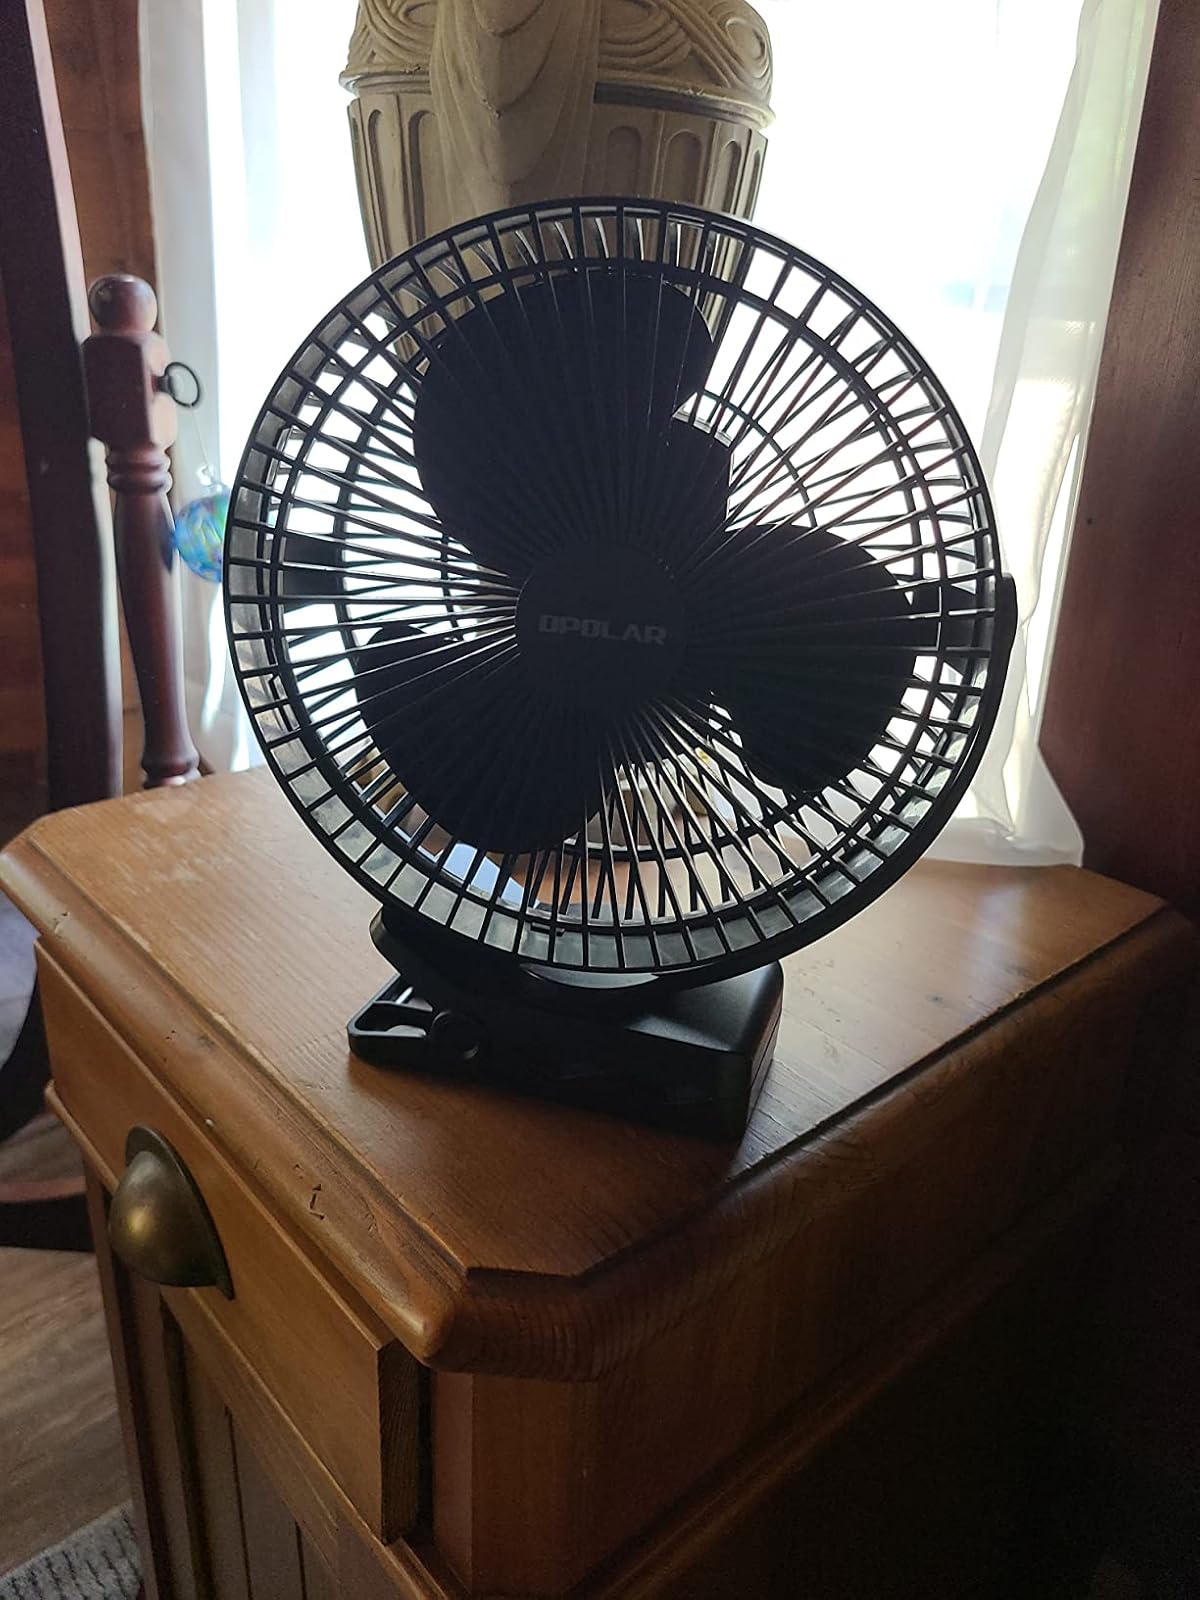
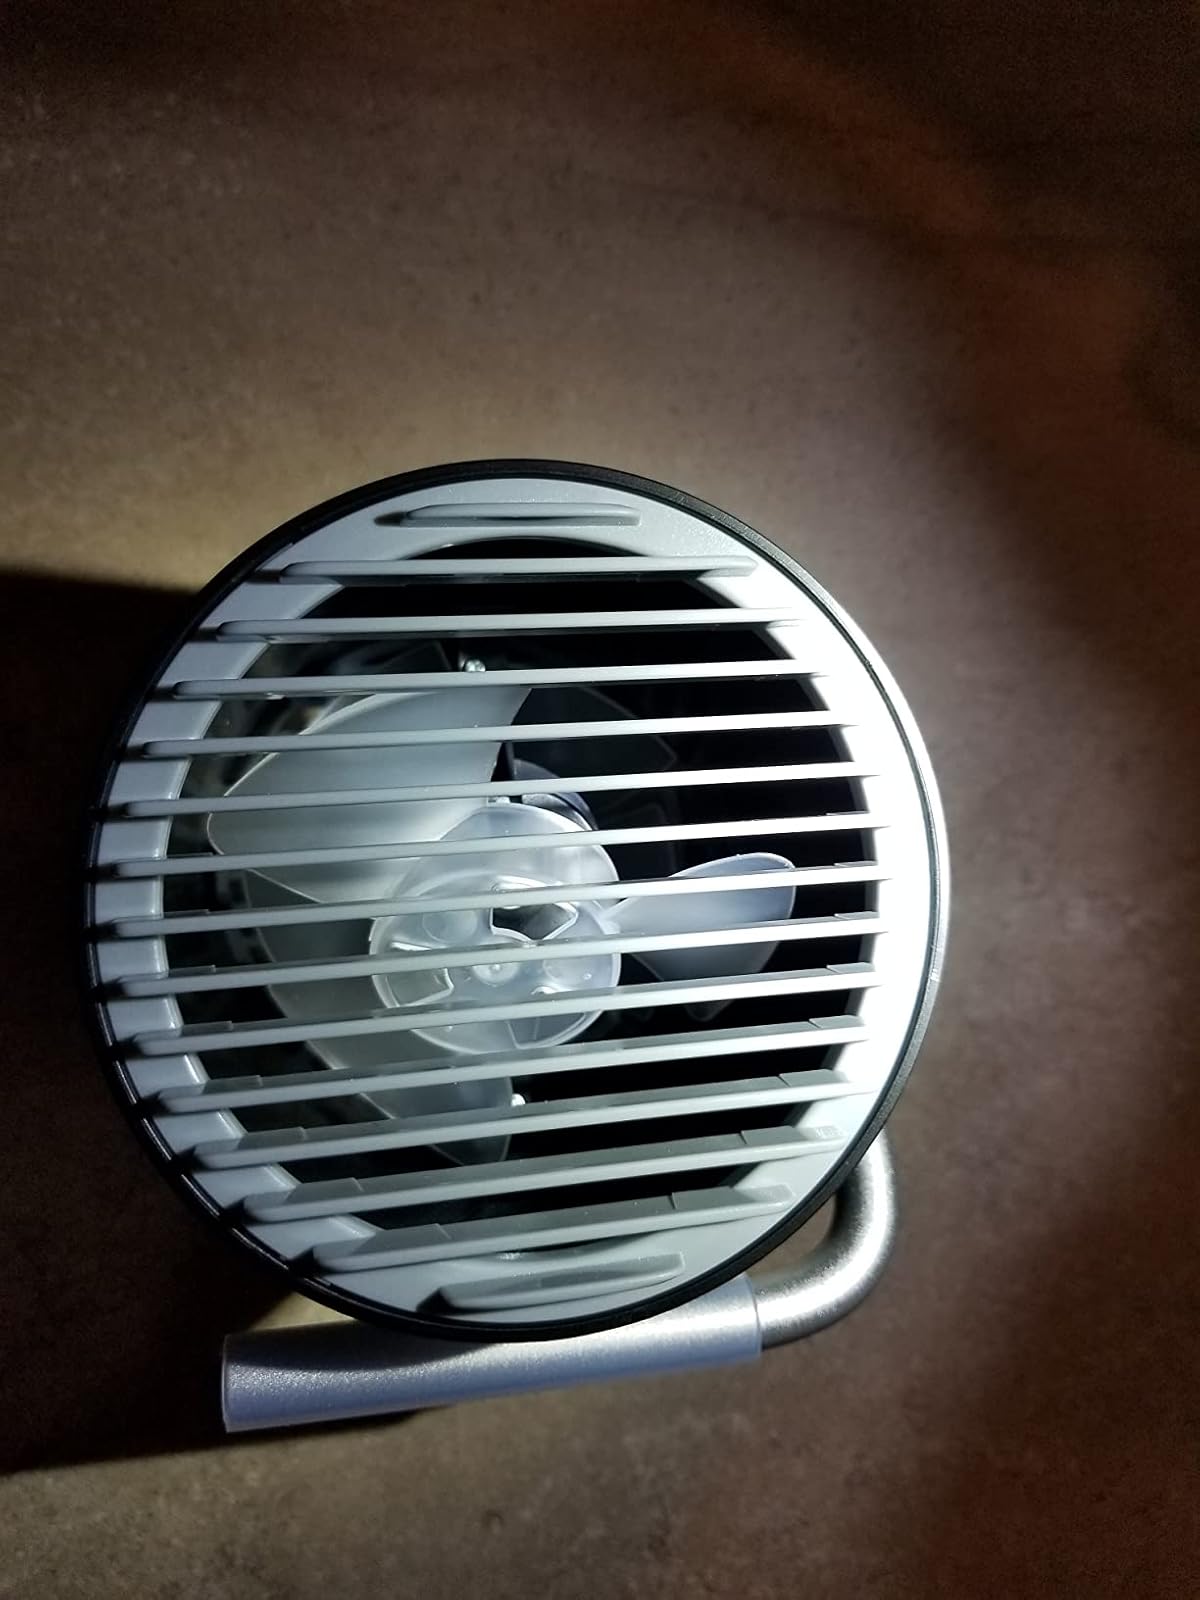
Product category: fan
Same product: no